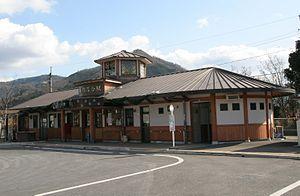
La gare de Mimasaka-Ochiai est une gare ferroviaire située dans la ville de Maniwa, dans la préfecture d'Okayama au Japon. La gare est exploitée par la compagnie JR West, sur la ligne Kishin.